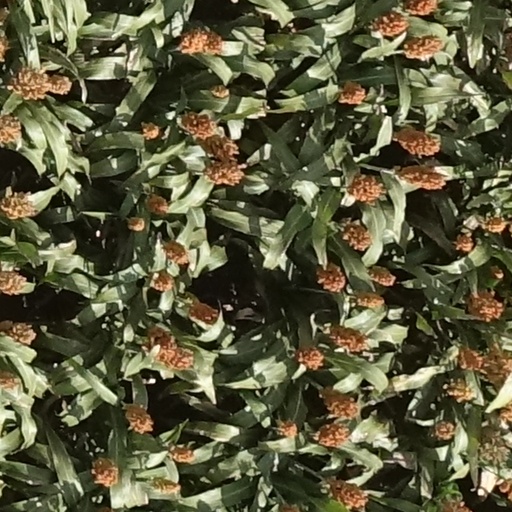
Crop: sorghum